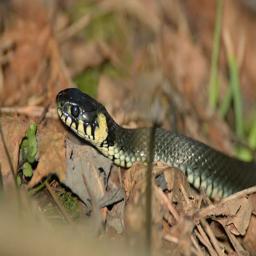
biological species resting in the warm spring sunshine with sticking tongue out